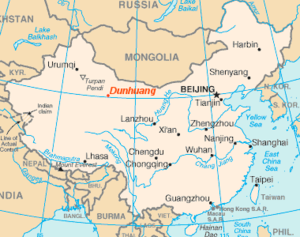
Dunhuang
Placering af Dunhuang
Dunhuang er en by i den nordlige del af Gansuprovinsen i Kina og er kendt for sit nærliggende store buddhistiske grottekompleks. De første huler menes at være blevet udgravet og udsmykket omkring år 366. Flere kom til med tiden, og først i Yuan-dynastiet ophørte opførelsen af huler og tempelbygninger på stedet. Dunhuang lå på den berømte silkevej, og de handelsrejsende donerede penge til opførelse og udsmykning af grotterne, dels som tak for vel gennemført rejse gennem tørre ørkenområder og dels for at ønske en sikker rejse videre vestover.